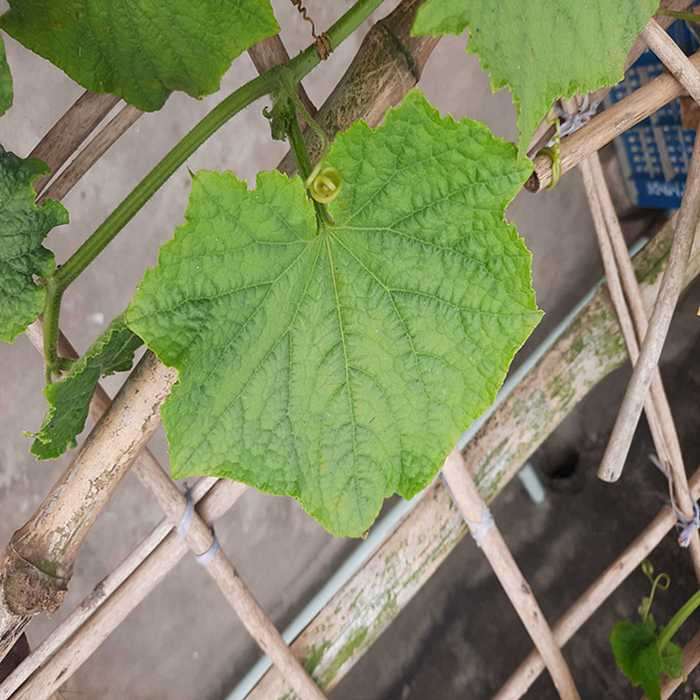
Plant: Cucumber
Label: Fresh leaf